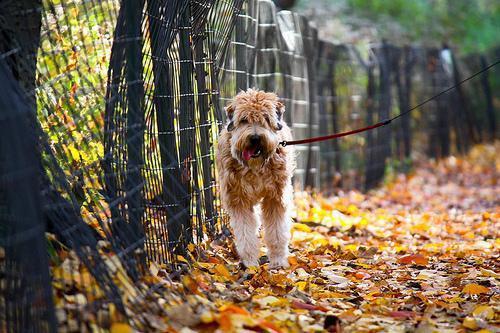
wheaten terrier